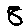
Label: 8